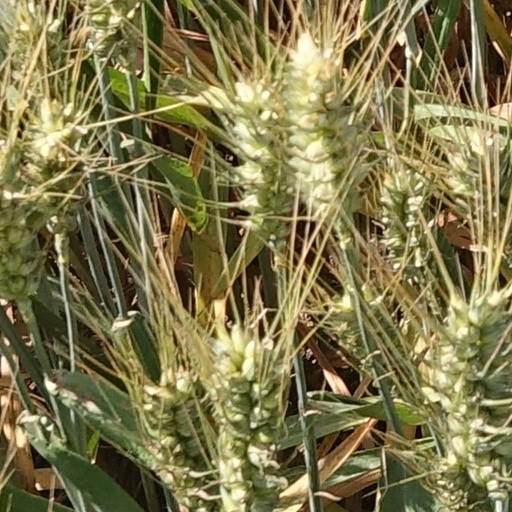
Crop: wheat